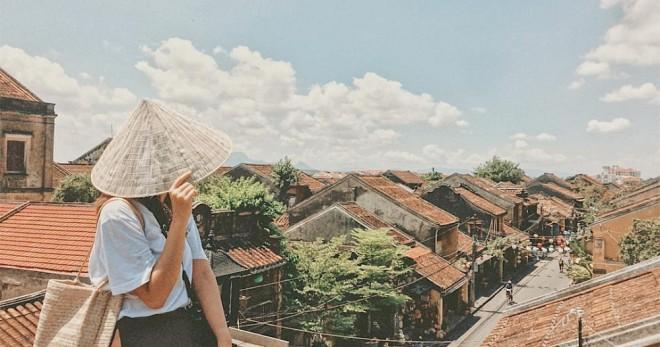
cô gái đội nón lá ngồi trên mái nhà đang tạo dáng chụp hình